Sevran–Livry station

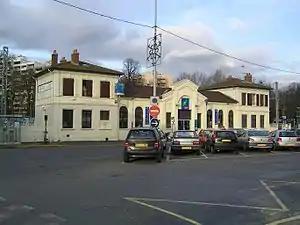
Sevran–Livry station house

Sevran–Livry station is an RER station in Sevran and near Livry-Gargan, a northerly suburb of Paris, in Seine-Saint-Denis department, France. The station is in Zone 4 of the Carte orange. It is situated on the RER B suburban railway line. It will also be a station for Paris Métro Line 16 in the future.